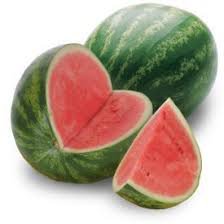
Label: Watermelon